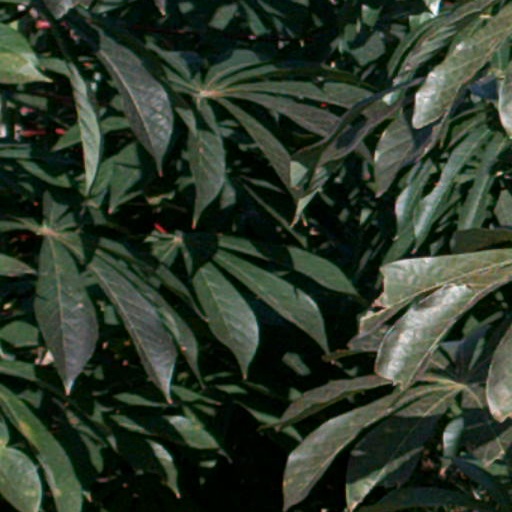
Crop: cassava